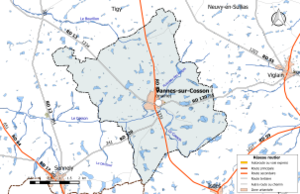
Carte du réseau routier de la commune de fr:Vannes-sur-Cosson.
Vannes-sur-Cosson est une commune française, située dans le département du Loiret en région Centre-Val de Loire.